Wanchalearm Satsaksit

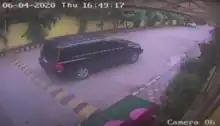
Wanchalearm Satsaksit abducted in a black van

"Prachathai", a non-profit online newspaper in Thailand, reported that Wanchalearm was abducted in front of his condominium in Phnom Penh, Cambodia on 4 June 2020 at 17:54 ICT. A security guard attempted to help him but was dissuaded by the armed assailants. Wanchalearm was speaking on his phone when he was abducted and uttered the words "Ouch! I can't breathe" before the line was cut.